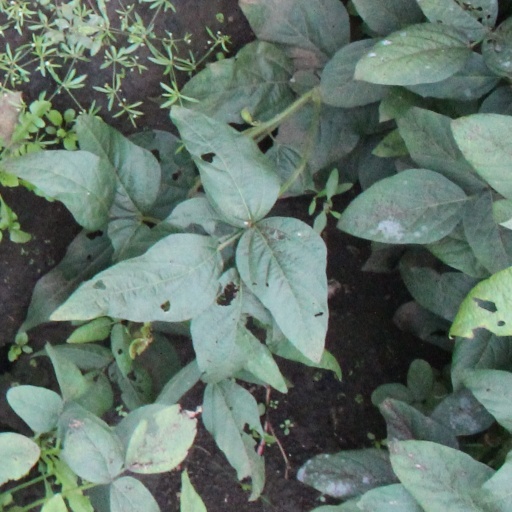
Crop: soybean